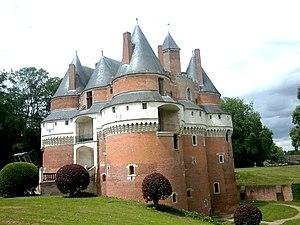
""Le château de Rambures est un château fort situé à Rambures, en France. Construit au xve siècle, c'est un des rares châteaux du Moyen Âge à subsister dans le département. De plan original, c'est aussi un chef d'œuvre de l'architecture militaire médiévale tardive. Ce château fait l'objet d'un classement au titre des monuments historiques depuis le 23 février 19273."" Présentation Wikipédia."
Cet article recense les monuments historiques de la Somme, en France.
Le gothique de brique dans le nord de la France relève surtout de la culture flamande et de son influence. La plupart des édifices sont situés dans le Westhoek français où presque toutes les églises anciennes sont en brique, mais on a aussi érigé quelques édifices gothiques de brique dans les régions alentour, comme en Artois. En Flandre romane en revanche les églises gothiques anciennes sont le plus souvent en pierre.
L'histoire du département de la Somme est liée à la Révolution française et à la création des départements en 1790. Cependant, l'histoire de ce territoire est très ancienne puisque d'importants vestiges des époques les plus anciennes de la préhistoire y ont été découverts : l'Abbevillien et l'Acheuléen tirant leurs noms de sites archéologiques du département.